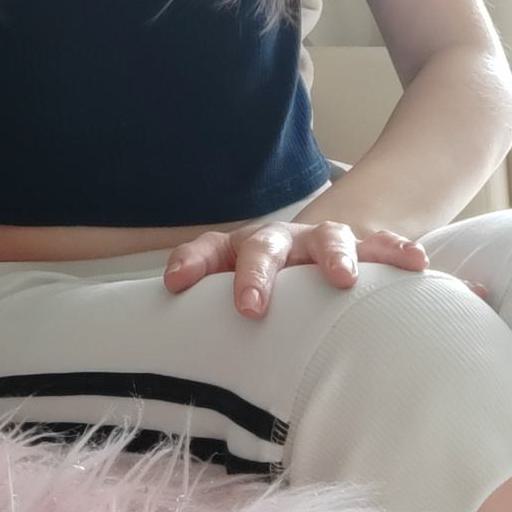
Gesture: no_gesture